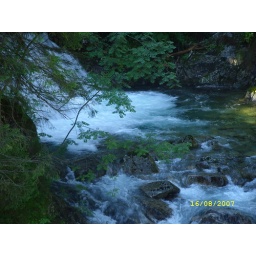
A lake up in the mountains near Zakopane in Poland. Some of the nicest scenery I have ever seen